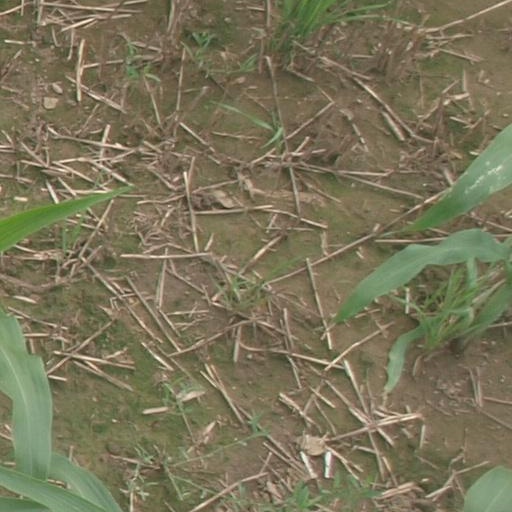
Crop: maize; corn